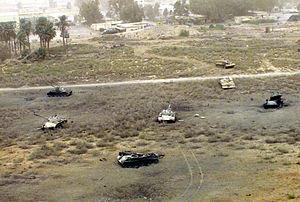
Les Forces armées irakiennes sont les forces armées de l'Irak. Celles-ci ont participé à plusieurs conflits de haute intensité et insurrections depuis l'indépendance de ce pays, ont été dissoutes le 23 mai 2003 par Paul Bremer, à la suite de l'opération liberté irakienne, ce qui sera considéré par la suite comme l'une des plus graves décisions de ce dernier, puis ont été progressivement recréées, sur des bases entièrement nouvelles, par les forces de la Coalition militaire en Irak.